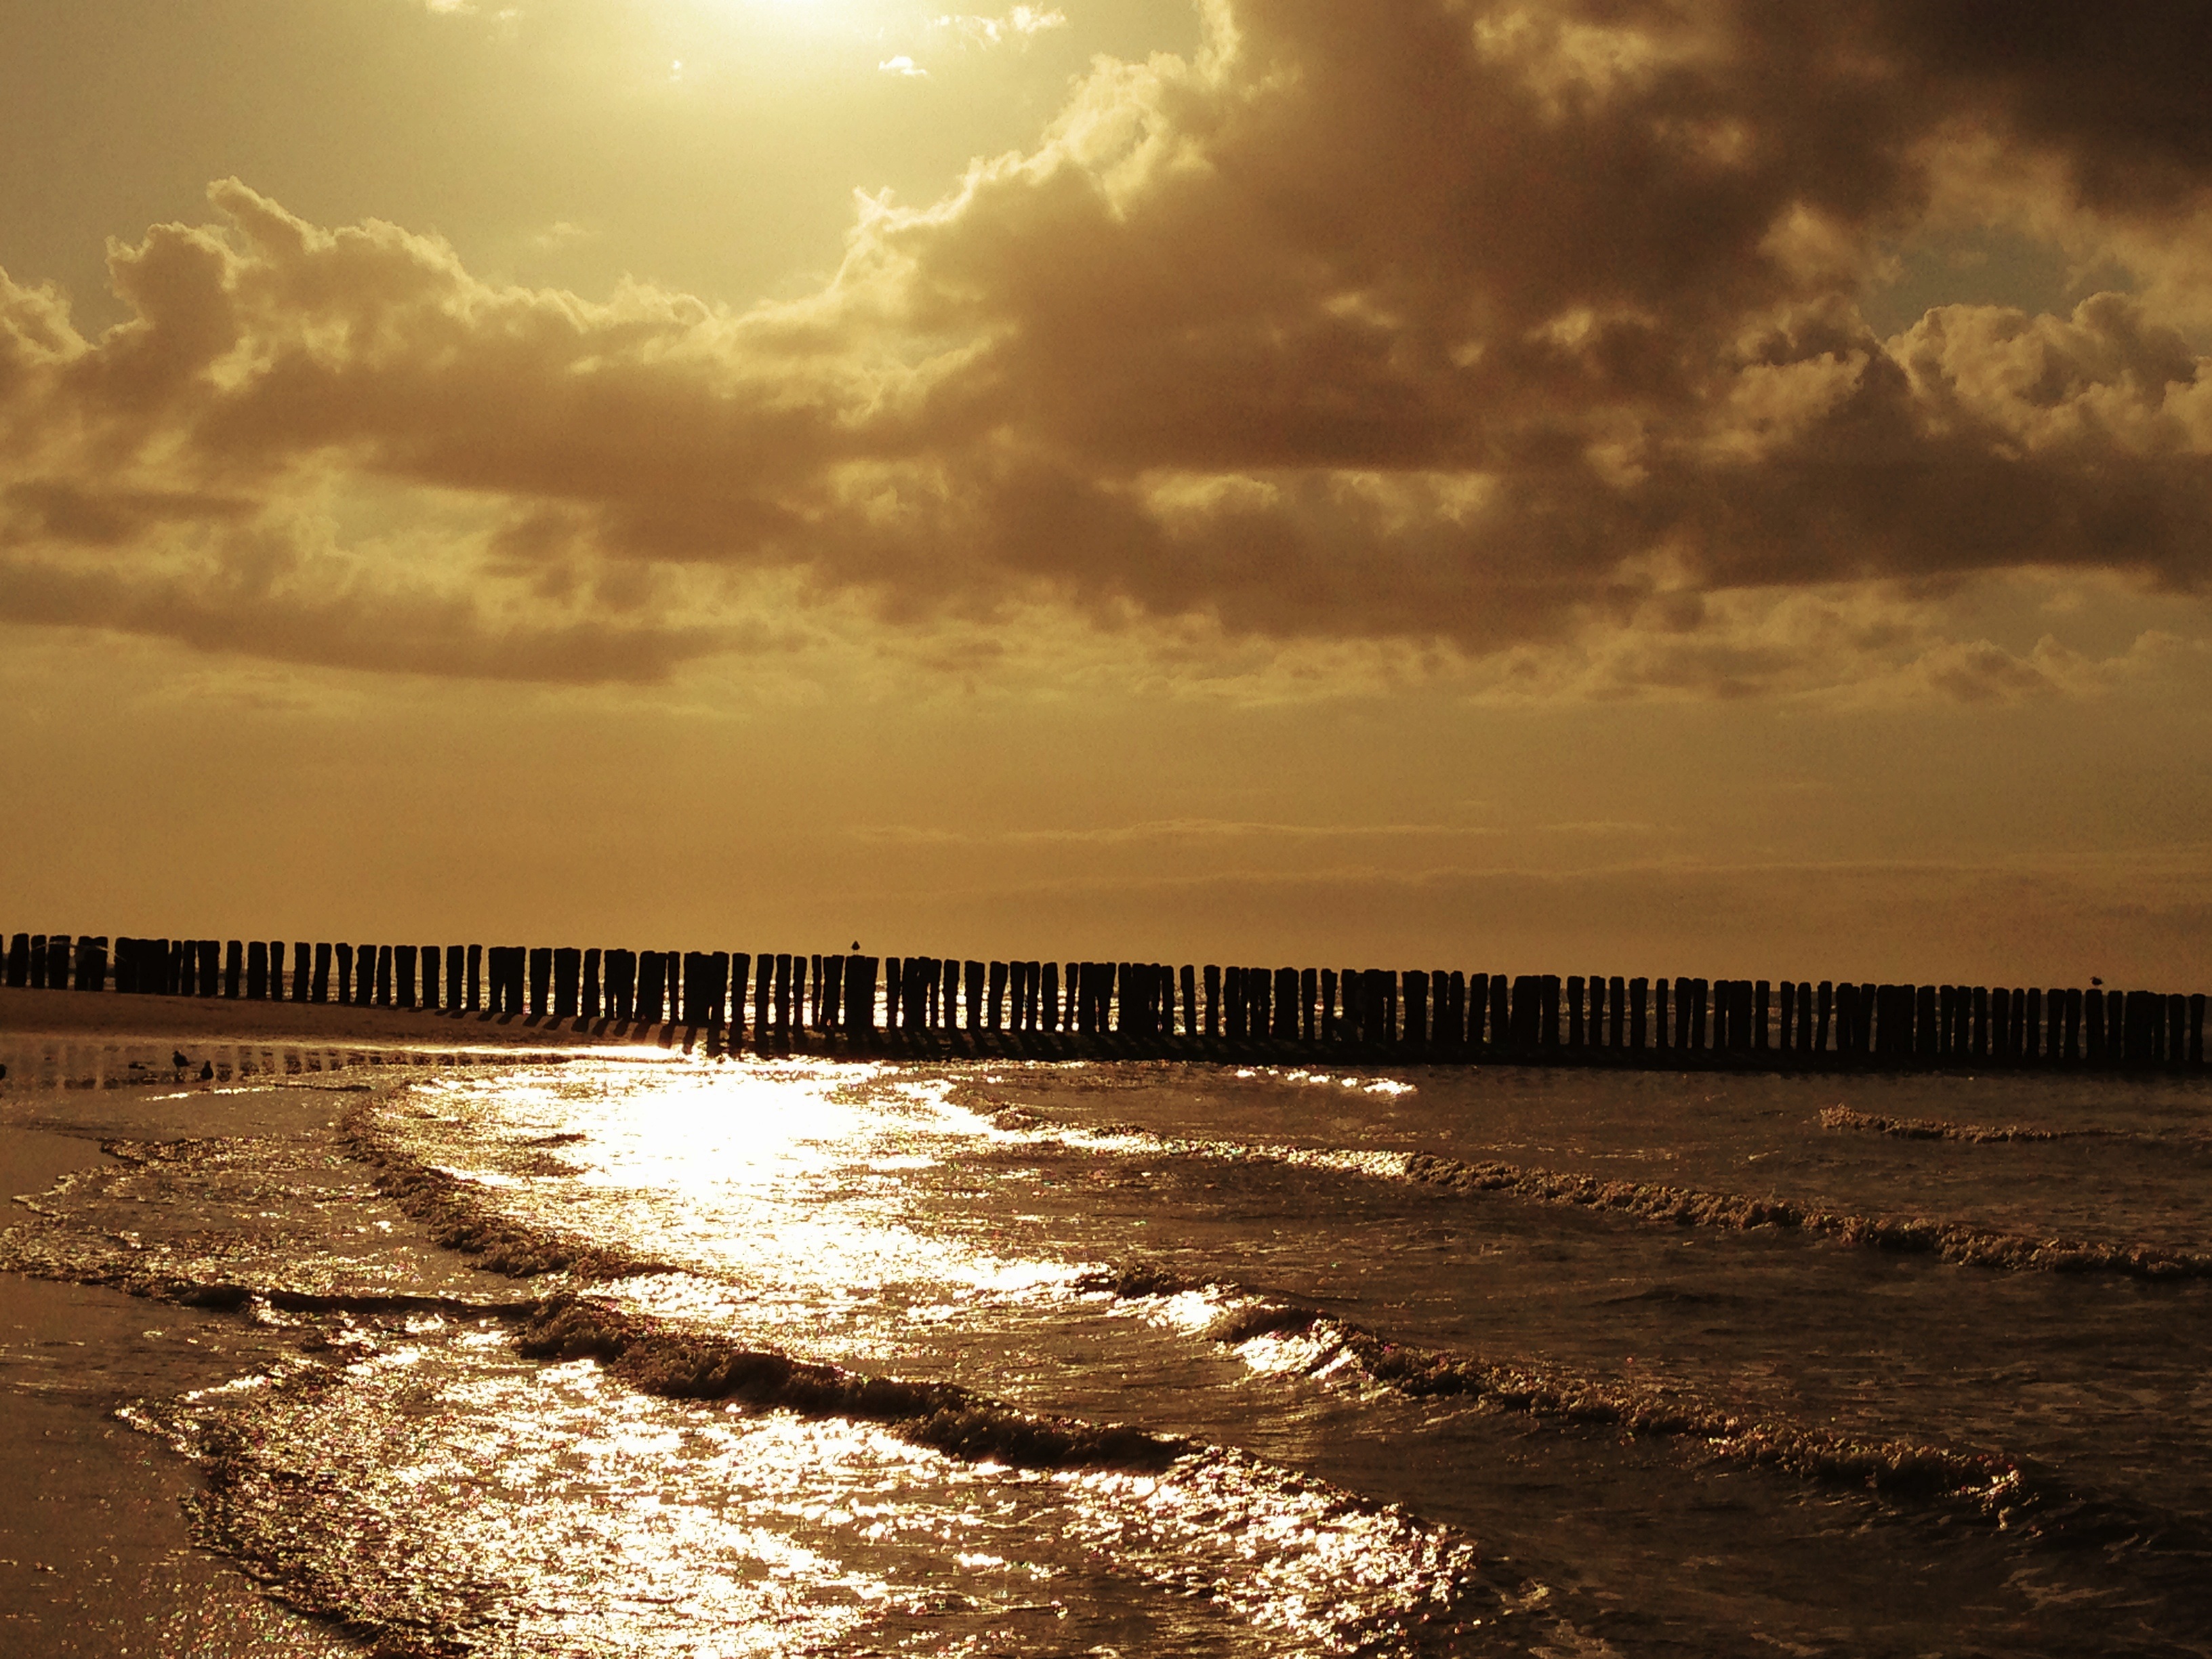
beach, sea, coast, water, nature, sand, rock, ocean, horizon, cloud, sky, sun, sunrise, sunset, sunlight, morning, shore, wave, dawn, dusk, evening, reflection, bay, body of water, clouds, wind wave